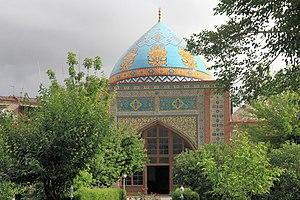
La mosquée bleue Gök Jami est une mosquée d'Erevan en Arménie.